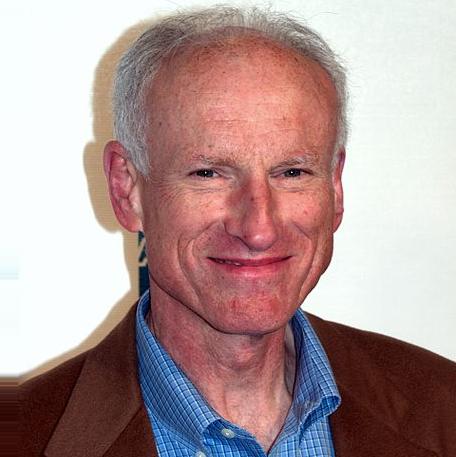
Age: 60